W. A. S. Westoby

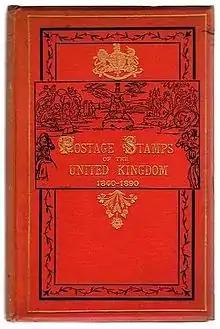
The cover of Westoby's 1891 "Penny Postage Jubilee".

William Amos Scarborough Westoby M.A. (1815–1899) was an English philatelist who was one of the "Fathers of Philately" entered on the Roll of Distinguished Philatelists in 1921. His obituary in The London Philatelist stated that he had "...fairly earned the title of the Grand Seigneur of Philately." By profession, Westoby was a barrister of Lincoln's Inn.